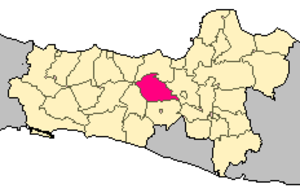
Le kabupaten de Temanggung, en indonésien Kabupaten Temanggung, est un kabupaten d'Indonésie situé dans la province de Java central.